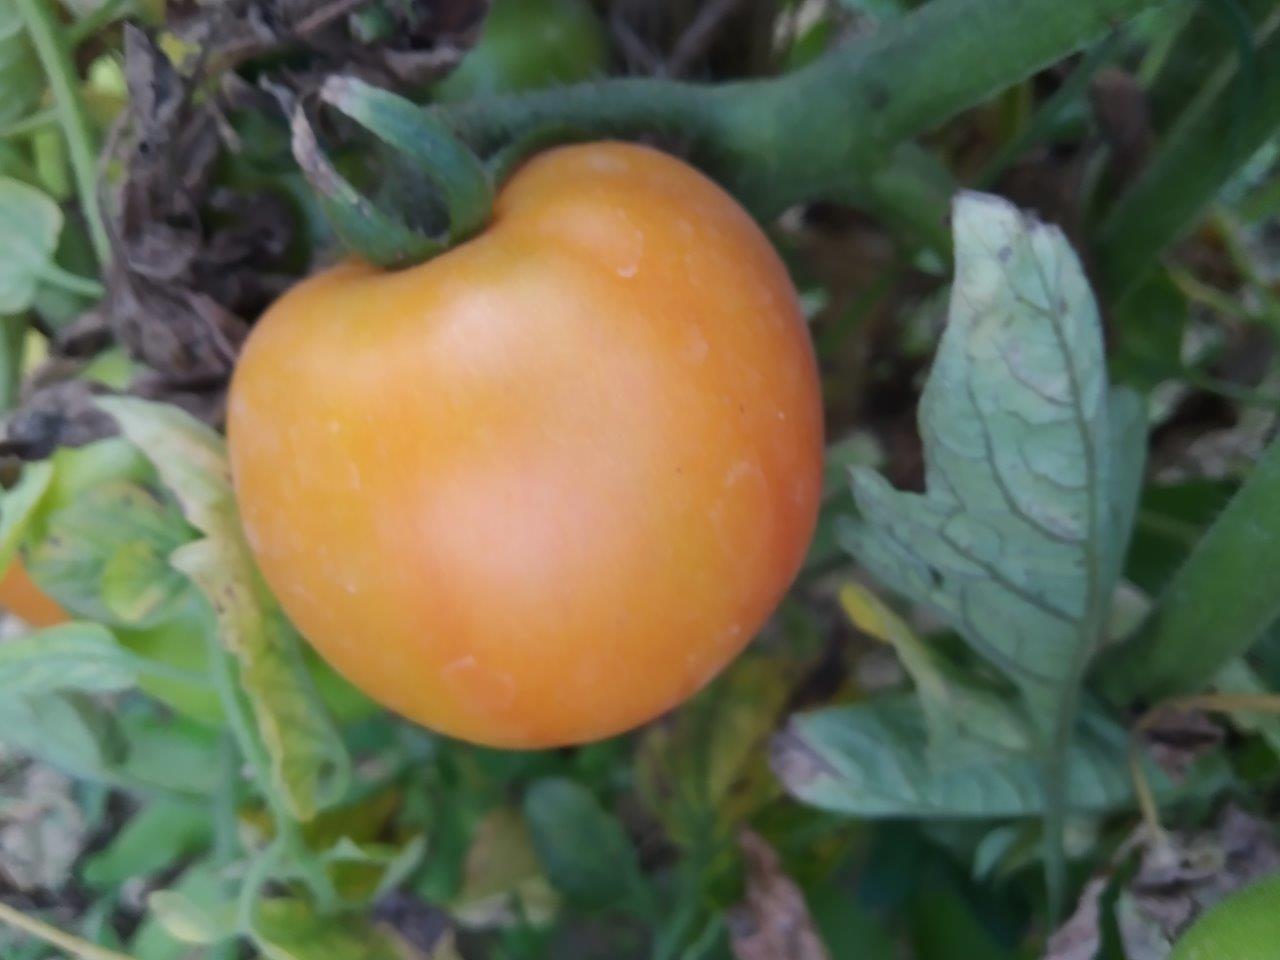
Maturity: Mature